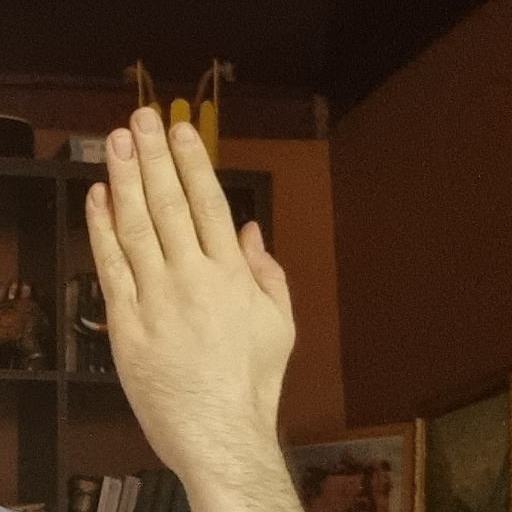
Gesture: stop_inverted